Alexander I of Yugoslavia

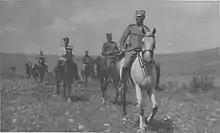
Prince Regent Alexander on the Macedonian Front in 1916.

On 24 July 1914, Alexander was one of the first Serbian officials to see the Austrian ultimatum of July 23, 1914 as containing terms deliberately written to inspire rejection. Turning to Russia for help, Alexander was advised to help the ultimatum as much as he could. Alexander was late to say he "went as far as an independent could" to accept the ultimatum, as Serbia accepted all of the terms except for the one demanding that Austrian police officers investigating the assassination of Archduke Franz Ferdinand could operate on Serbian soil with the powers of arrest, which would have been the effective end of Serbia as an independent state. As expected, the Austrians declared war on Serbia, and Alexander threw himself into preparing his nation's defense. In a letter to King Nicholas of Montenegro, Alexander wrote: "God has willed yet again that the Serbian people should give their lives for Serbs everywhere ... I pray for the support of my dear and wise forefathers".